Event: Nepal Earthquake
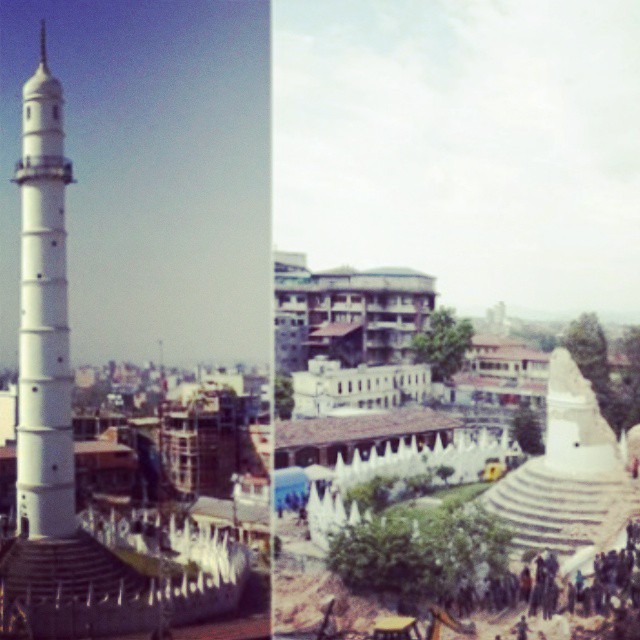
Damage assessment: damage